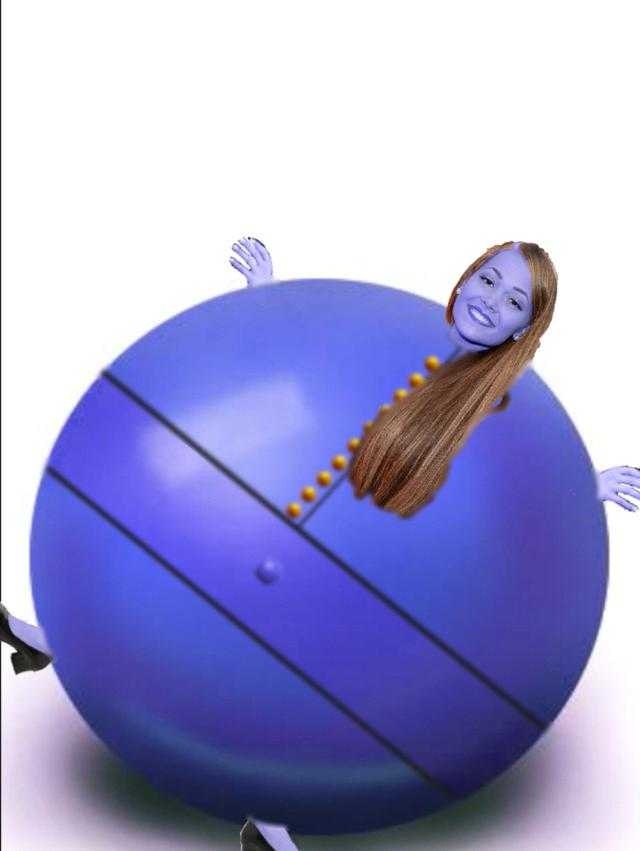
Label: Blueberry